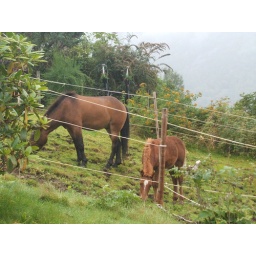
Right by the church there is tree horses at the moment.